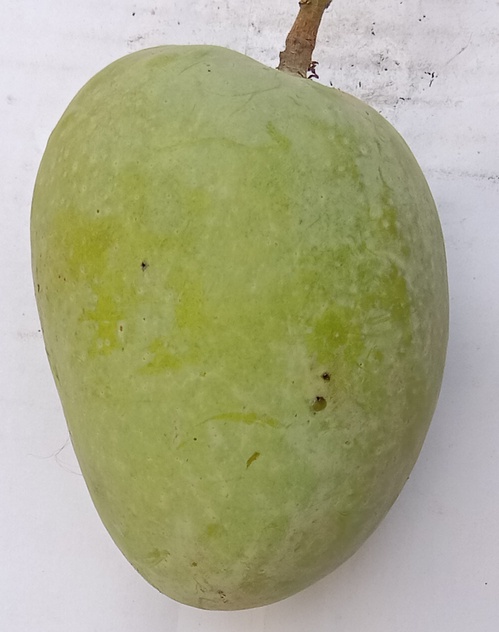
Mango variety: Anwar Ratool